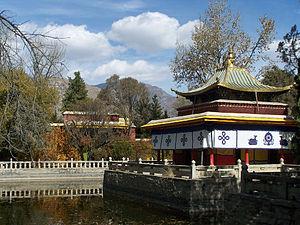
Norbulingka ou Norbu Lingka, est une enclave de 40 ha, comprise dans les faubourgs ouest de Lhassa, capitale de la région autonome du Tibet, et remplie de jardins, de bassins, de pavillons et de palais. Avant la construction de la ville nouvelle à partir de 1959, le site était à l'extérieur de Lhassa.